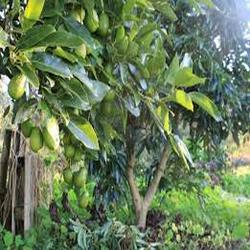
Label: Avocado